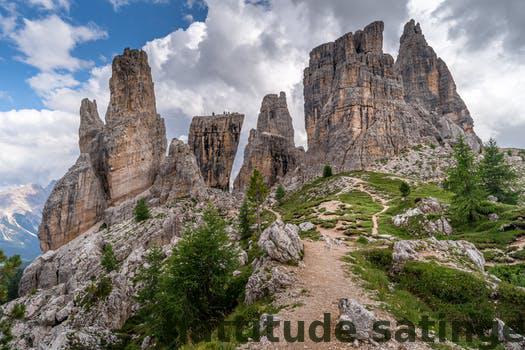
Label: Watermark